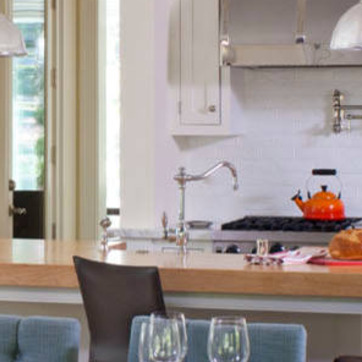
Material: metal